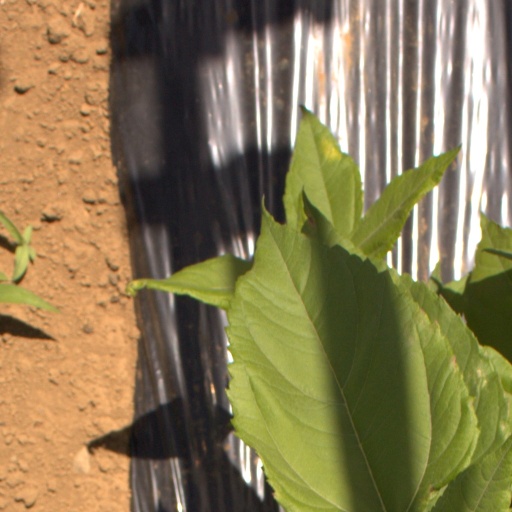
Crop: Jerusalem artichoke